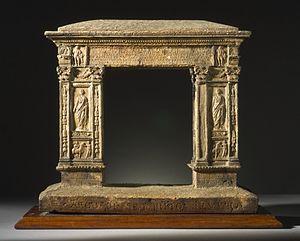
L'arc de Septime Sévère, appelé aussi arc des Argentiers, est un arc de triomphe romain du début du IIIᵉ siècle qui se trouve à Rome dans l'ancien quartier de Vélabre. Il s'adosse aujourd'hui à la basilique romaine San Giorgio in Velabro.